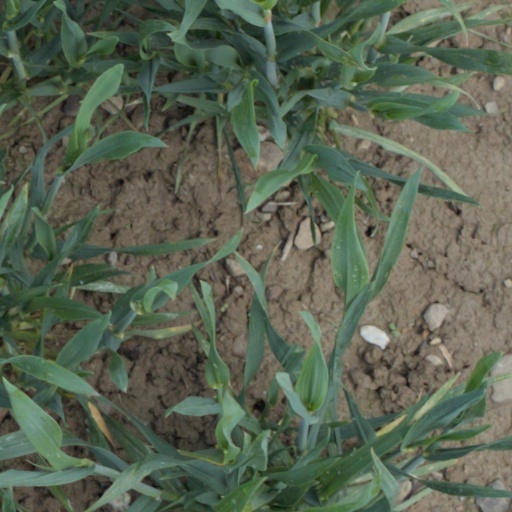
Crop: wheat